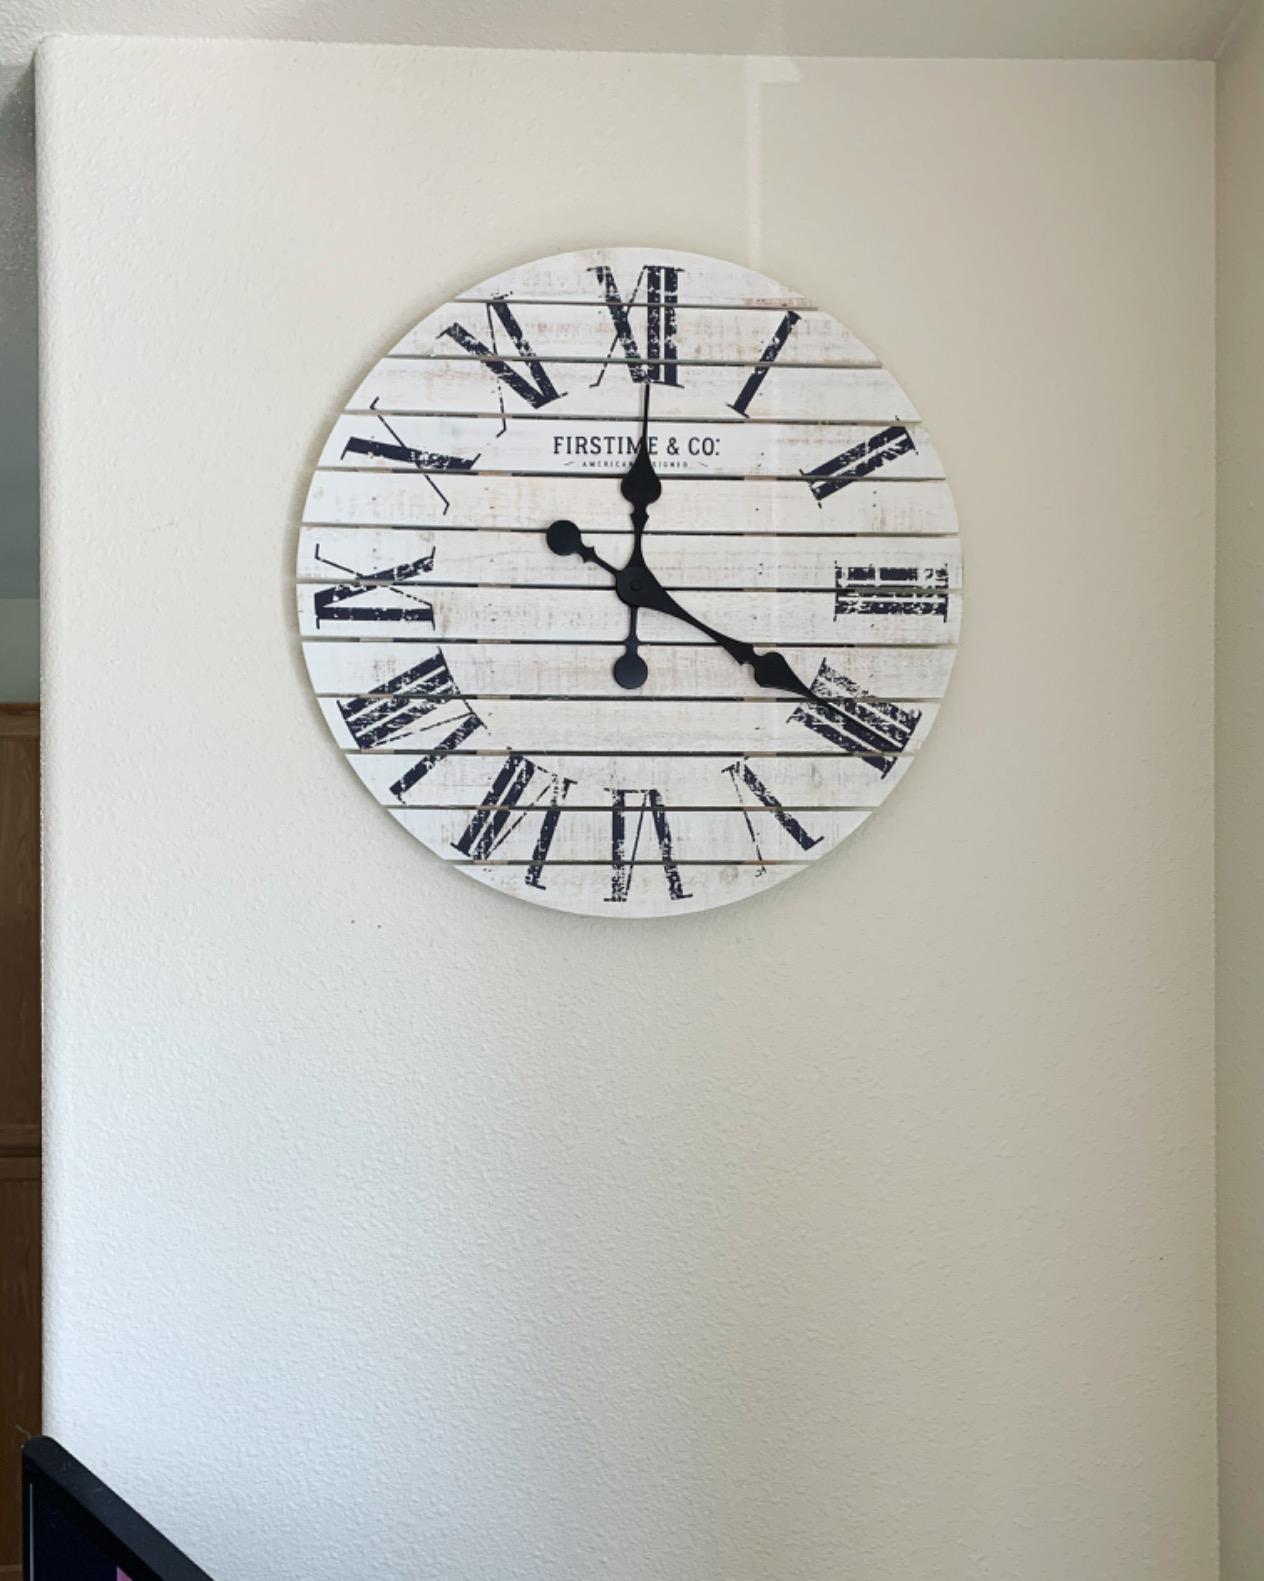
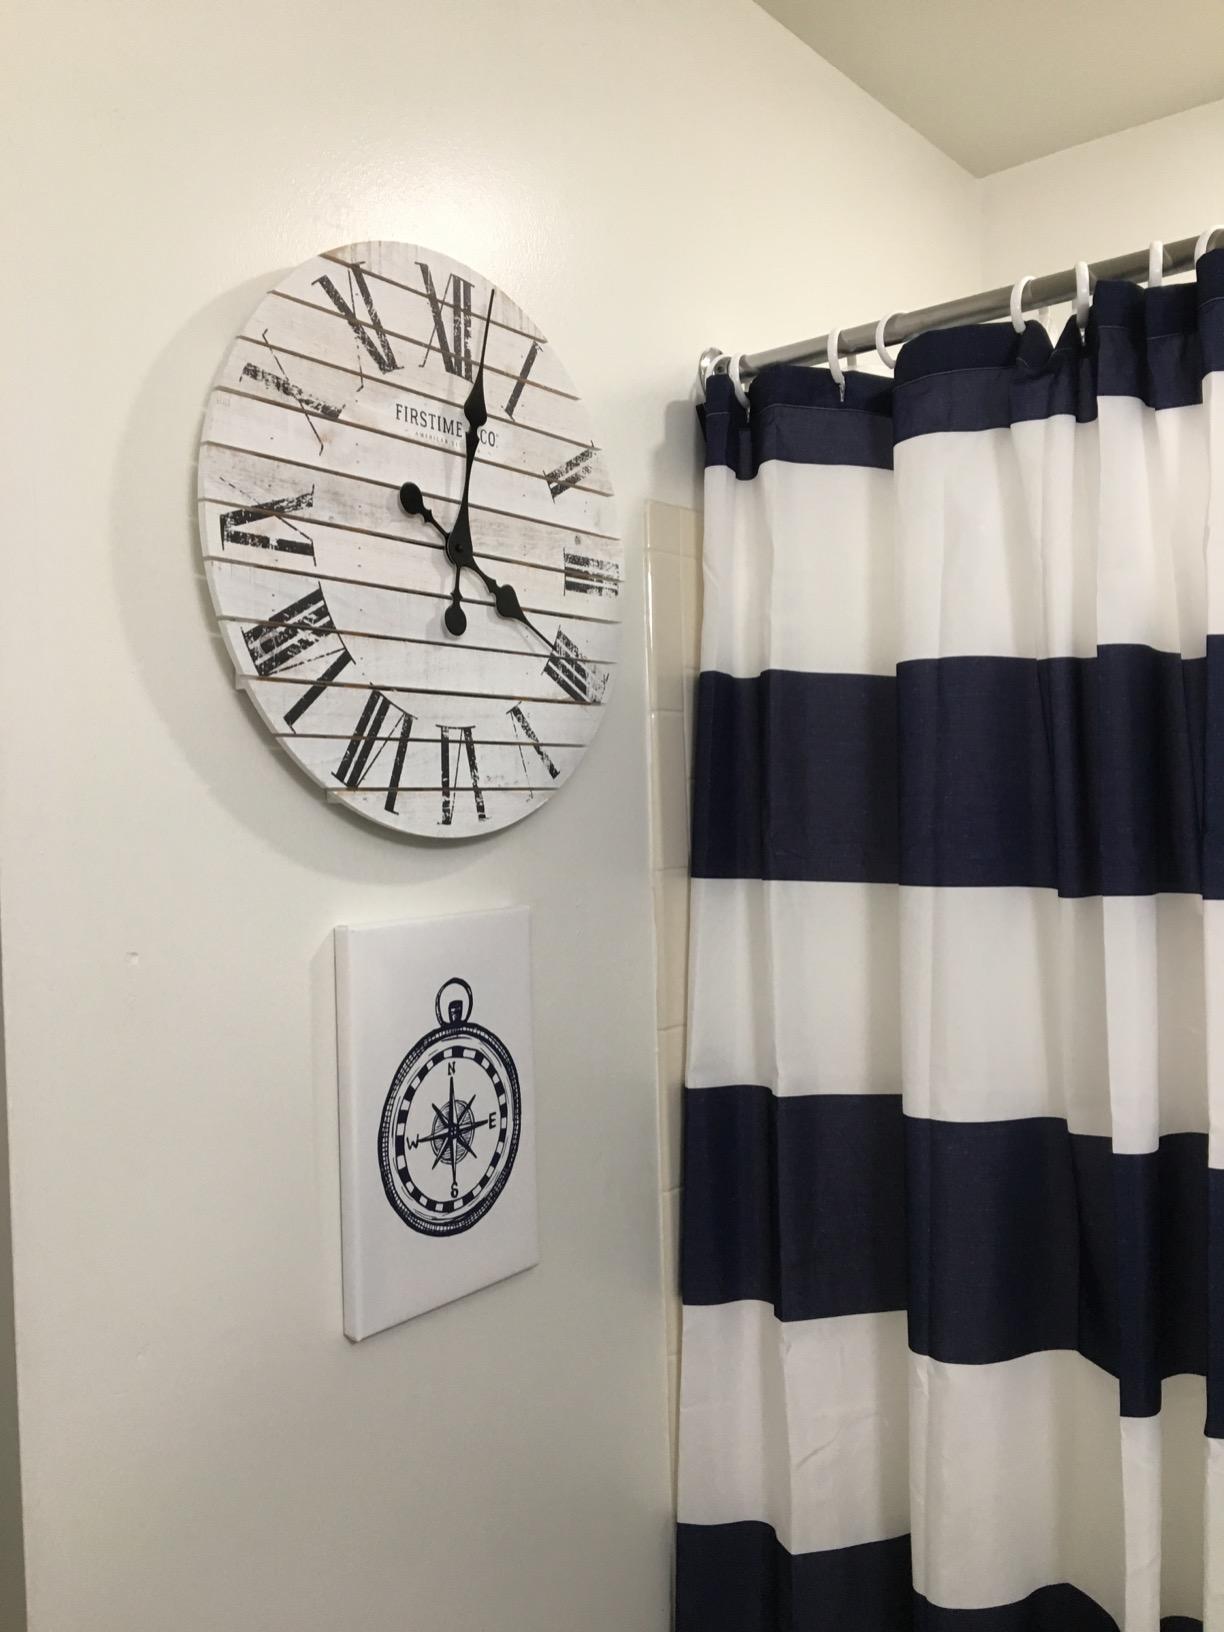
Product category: clock
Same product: yes